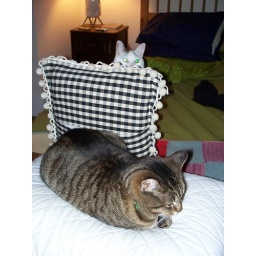
mister is undeterred by the pillow wall